Nina Browne

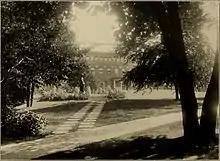
Smith College, Northampton, Massachusetts, about 1921, where she received her bachelor's (1882) and master's degrees (1885) and worked as an archivist, beginning in 1921.

Browne earned a bachelor's in 1882 and master's degree in 1885 from Smith College and, at the recommendation of a classmate, attended Columbia College's fledgling School of Library Economy. Browne and forty-three classmates studied under Melvil Dewey during the two years he taught at Columbia. The class was taught in an erstwhile storeroom, because women were not permitted to enter classrooms.